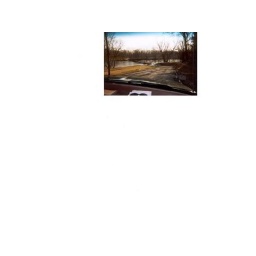
Green Springs bridge under water